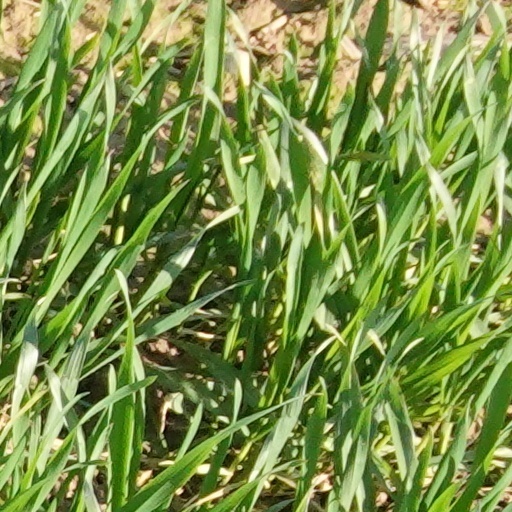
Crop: wheat